Hurricane Abby (1960)

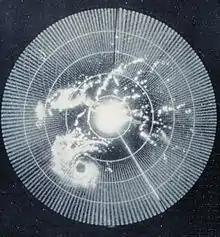
Abby approaching landfall in Belize

Hurricane Abby was the only tropical cyclone in the Caribbean Sea during the 1960 Atlantic hurricane season. The second tropical cyclone and first named storm of the season, Abby developed on July 10 from a tropical wave in the vicinity of the Lesser Antilles. Abby rapidly intensified into a hurricane after being a tropical storm for less than six hours. It briefly peaked as a category 2 hurricane before weakening back. Abby rapidly weakened to a minimal tropical storm a few days thereafter. The storm re-strengthened into a hurricane as it began to parallel the coast of Honduras. Hurricane Abby made landfall in British Honduras (present-day Belize) on July 15. Abby dissipated over Mexico later the next day. The remnants of Abby ultimately became Hurricane Celeste in the Pacific Ocean. Despite passing through or near several countries, Hurricane Abby had a relatively light impact on land, resulting in just $640,500 (1960 USD$, USD) in damage and six fatalities.